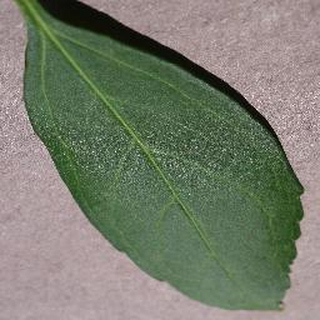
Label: healthy_cherry